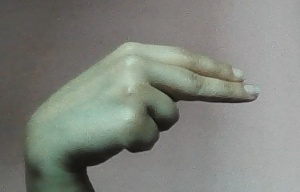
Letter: ain